Lockheed S-3 Viking

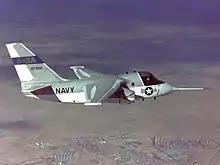
YS-3A prototype

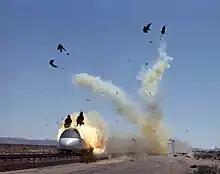
S-3 escape system testing

In the mid-1960s, the United States Navy (USN) formulated the "VSX" (Heavier-than-air, Anti-submarine, Experimental) requirement, which sought a dedicated anti-submarine aircraft capable of flying off of its aircraft carriers as a replacement for its existing inventory of piston-engined Grumman S-2 Trackers. The service issued a request for proposals to industry. During August 1968, a team led by Lockheed, as well as a rival team comprising Convair and Grumman, were requested to further develop their proposals to meet this requirement.